Asia League Ice Hockey

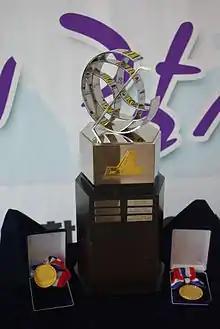
The Championship Trophy and gold medals given to the winning team

Asia League awards several awards each season in addition to The Championship Trophy. Prior to the 2008–09 season the awards were issued after the postseason but in that season they were issued during the break between the regular season and postseason. The league presents awards for: